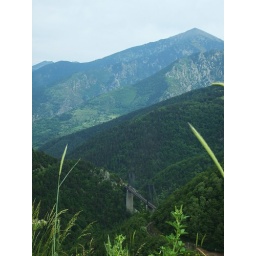
The Suspension bridge used by the yellow train, a tourist train up into the Pyrenees. Taken from the road to Mont-Louis.